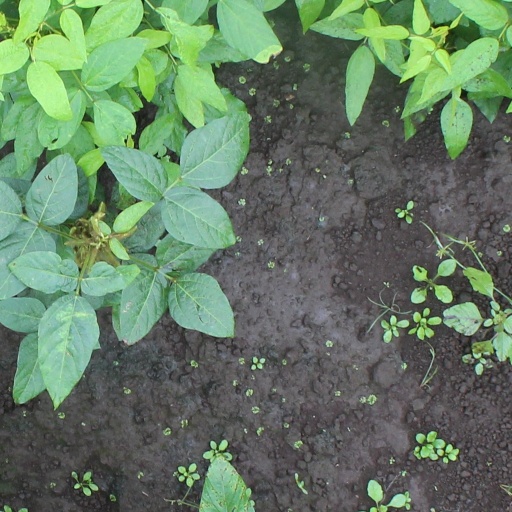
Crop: soybean